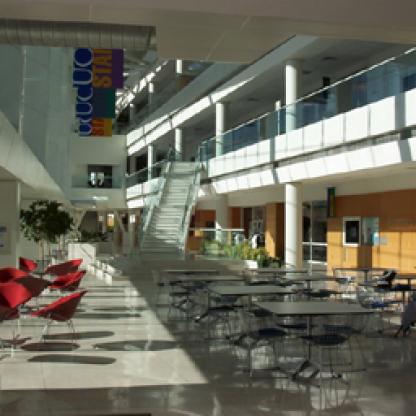
Scene: Indoor